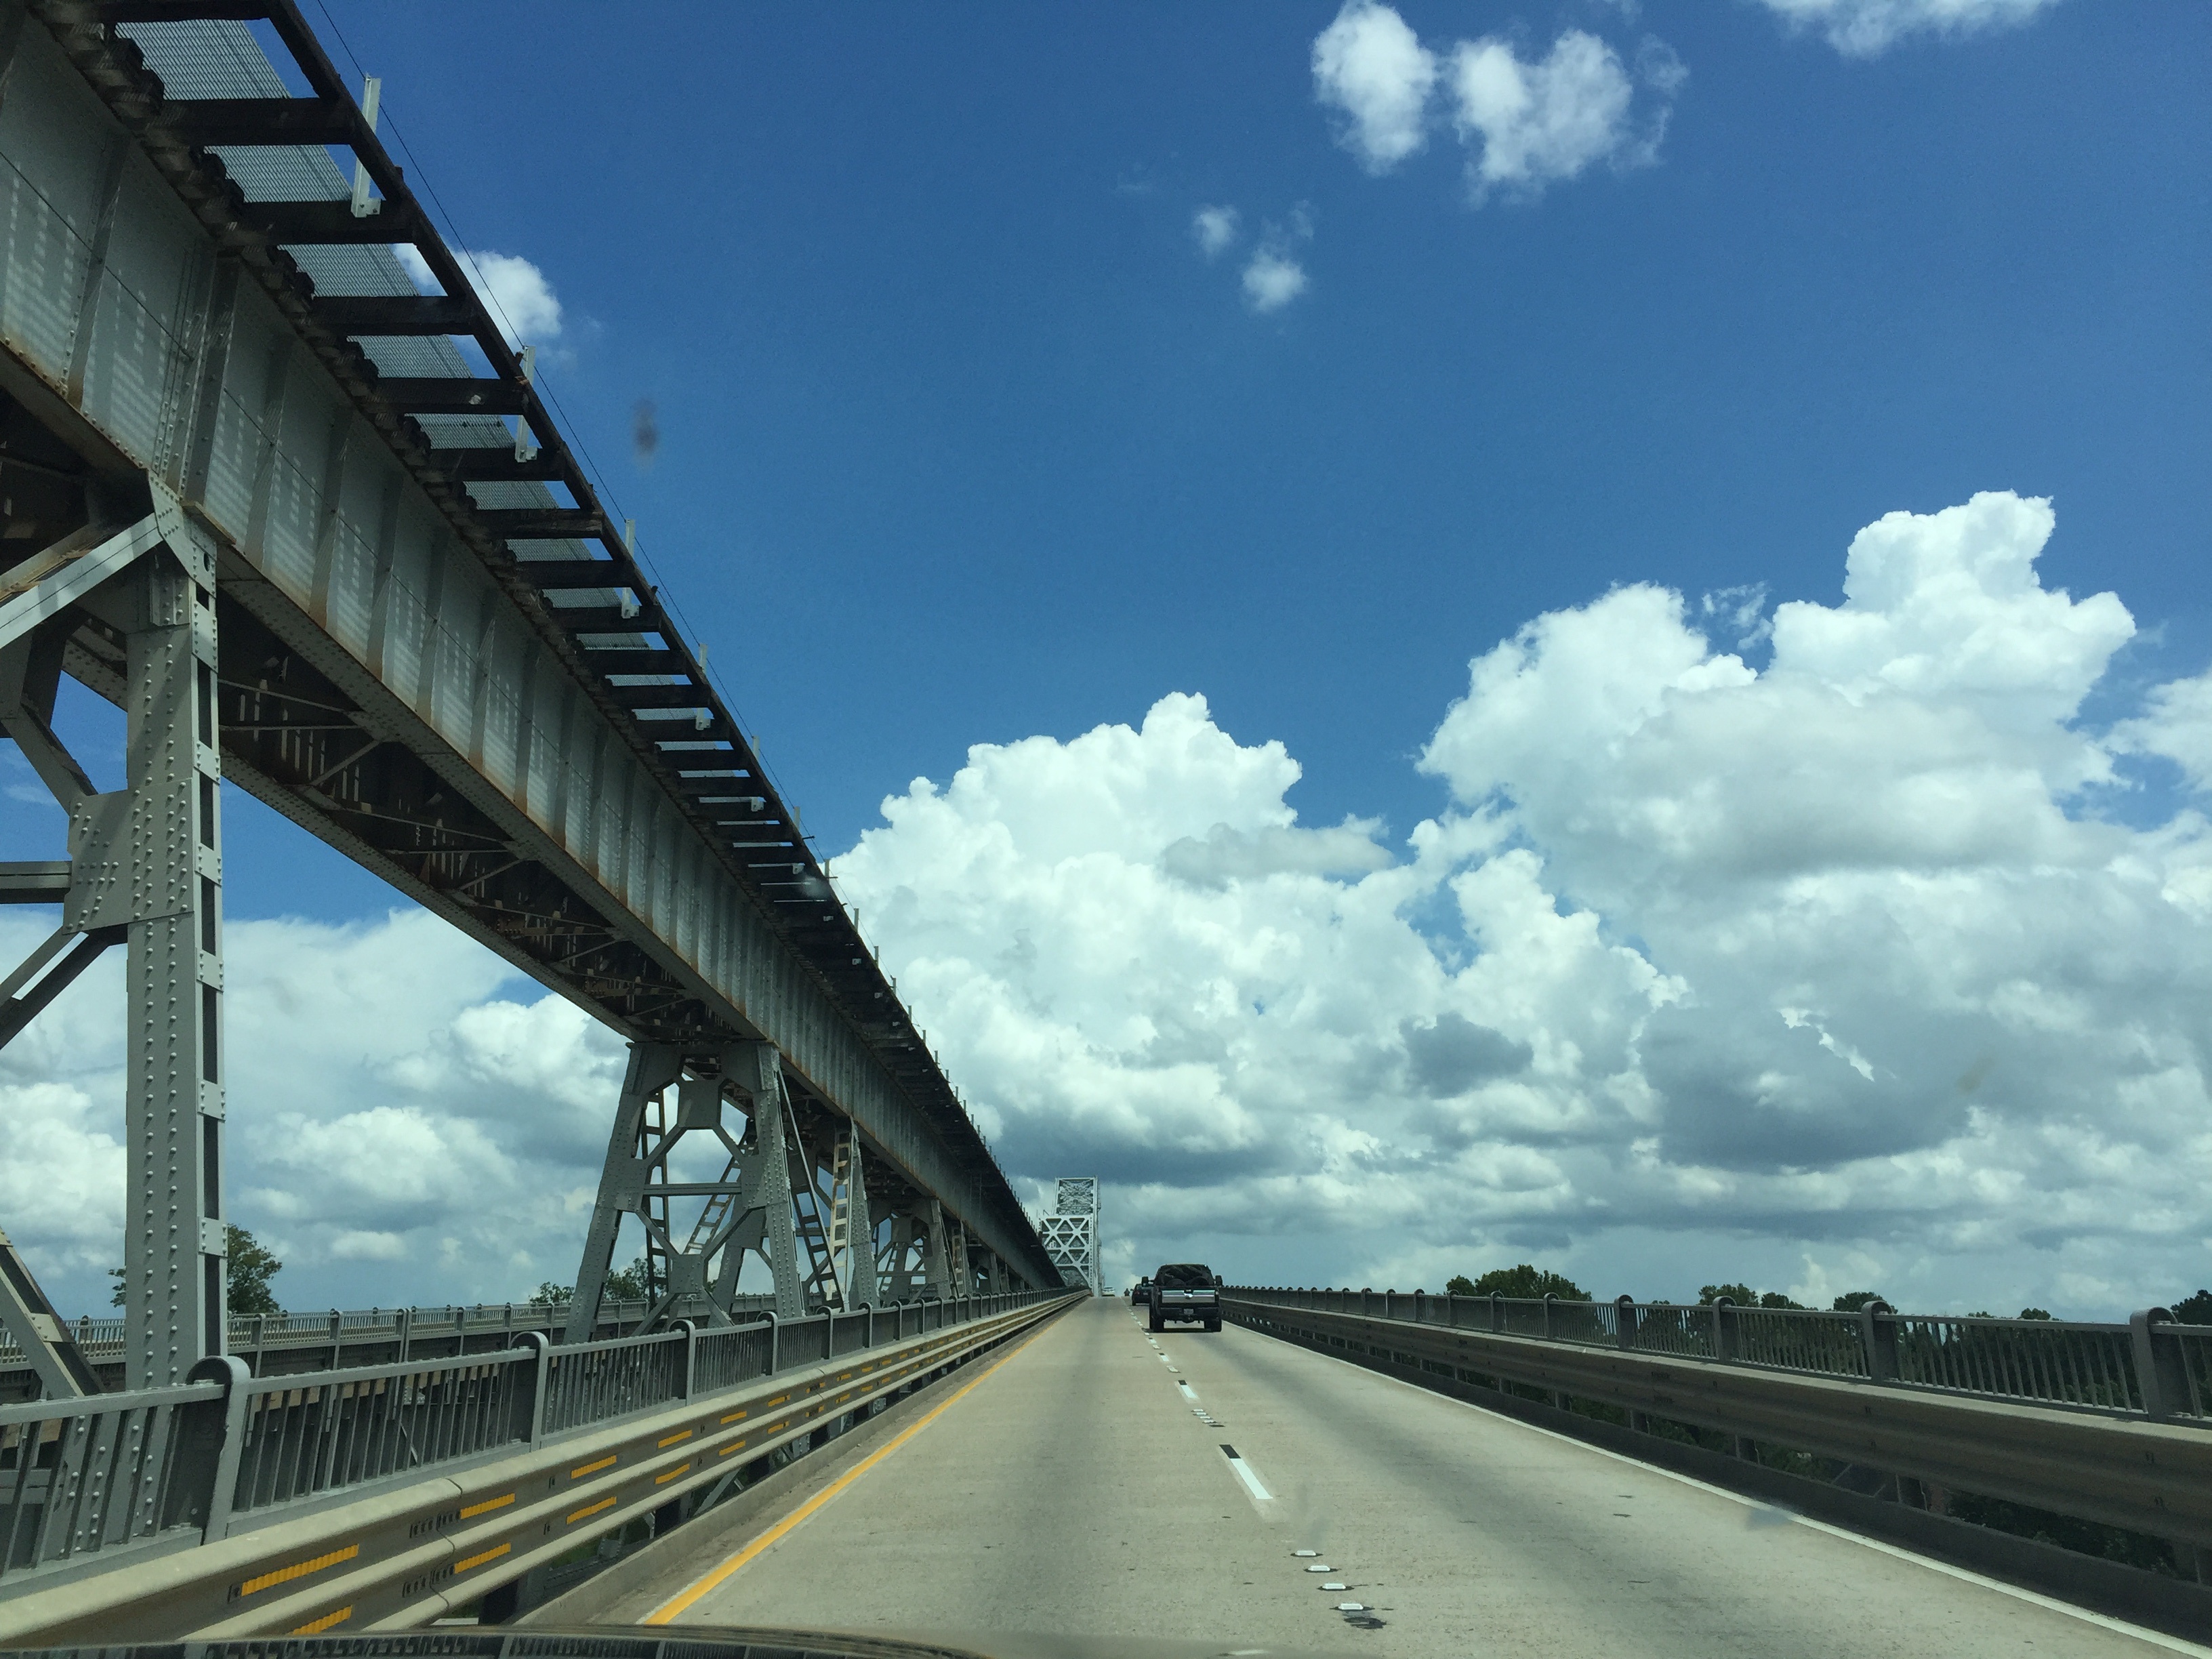
sky, road, bridge, highway, overpass, lane, infrastructure, cable stayed bridge, nonbuilding structure, controlled access highway